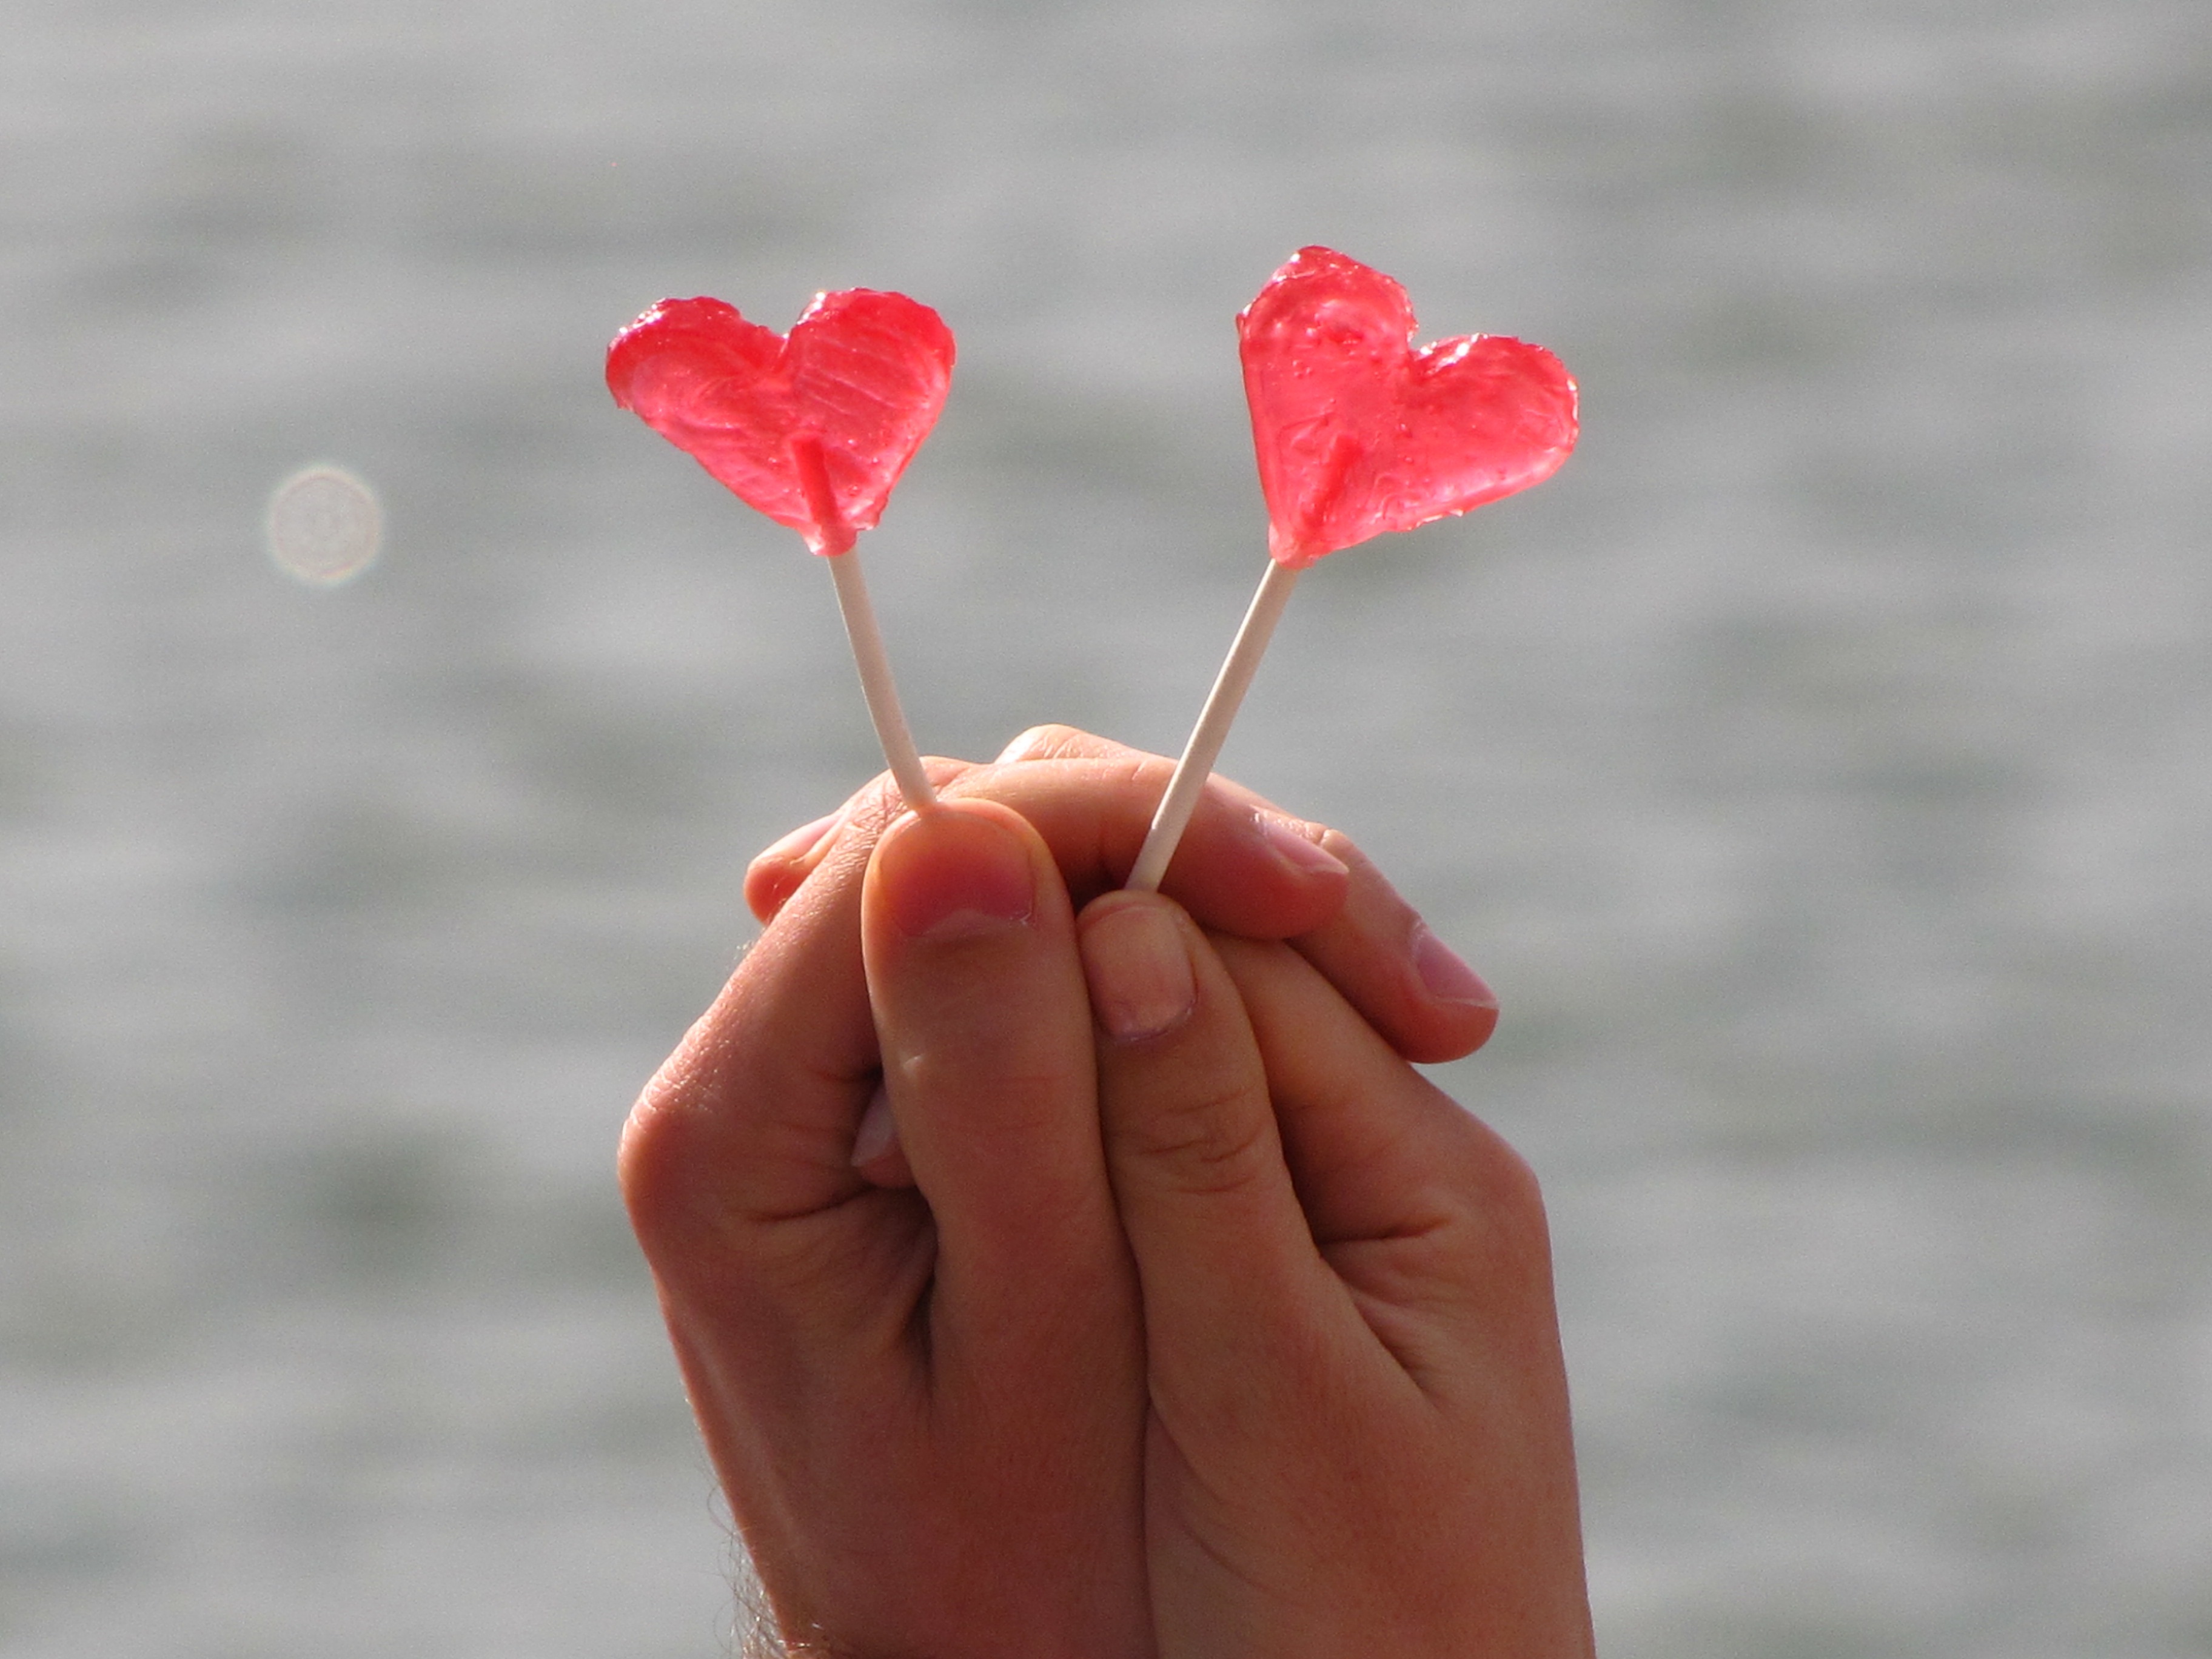
hand, plant, leaf, flower, petal, love, heart, finger, red, close up, human body, organ, poppy, contact, macro photography, romanticism, flowering plant, sense, land plant